Minami-machida Grandberry Park Station

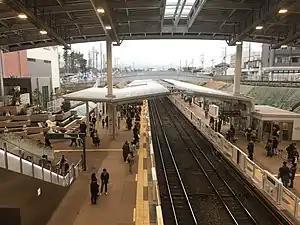

is a passenger railway station located in the city of Machida, Tokyo, Japan, operated by the private railway operator Tokyu Corporation.